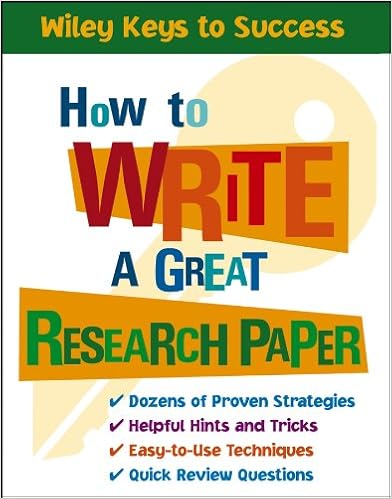
How to Write a Great Research Paper
Category: Books
From the Inside Flap Research like a pro–and write a winning paper! Do research papers make you nervous? Don’t panic! This task isn’t as overwhelming as it may seem––and conducting good research is an important skill to have. With How to Write a Great Research Paper, you’ll see how easy and rewarding it can be to explore a topic and present your ideas in an organized and interesting way. Filled with easy-to-follow instructions and valuable tips, this new guide breaks the entire process down into 7 Keys to Success: Find a Topic Find a Topic Look It Up Look It Up Take Notes Take Notes Outline Your Paper Outline Your Paper Create Your First Draft Create Your First Draft Revise and Edit Your Draft Revise and Edit Your Draft Present Your Paper Present Your Paper So take a deep breath, relax–and get ready to write a top-notch research paper! From the Back Cover Research like a proand write a winning paper! Do research papers make you nervous? Dont panic! This task isnt as overwhelming as it may seemand conducting good research is an important skill to have. With How to Write a Great Research Paper, youll see how easy and rewarding it can be to explore a topic and present your ideas in an organized and interesting way. Filled with easy-to-follow instructions and valuable tips, this new guide breaks the entire process down into 7 Keys to Success: Find a Topic Find a Topic Look It Up Look It Up Take Notes Take Notes Outline Your Paper Outline Your Paper Create Your First Draft Create Your First Draft Revise and Edit Your Draft Revise and Edit Your Draft Present Your Paper Present Your Paper So take a deep breath, relaxand get ready to write a top-notch research paper! About the Author BEVERLY ANN CHIN, Ph.D., is the Wiley Keys to Success series consultant. She is the Director of the English Teaching Program at the University of Montana, the former president of the National Council of Teachers of English, and a member of the Board of Directors of the National Board for Professional Teaching Standards.
Features: Research like a pro-and write a winning paper!  Do research papers make you nervous? Don't panic! This task isn't as overwhelming as it may seem--and conducting good research is an important skill to have. With How to Write a Great Research Paper, you'll see how easy and rewarding it can be to explore a topic and present your ideas in an organized and interesting way.  Filled with easy-to-follow instructions and valuable tips, this new guide breaks the entire process down into 7 Keys to Success: * Find a Topic  * Look It Up  * Take Notes  * Outline Your Paper  * Create Your First Draft  * Revise and Edit Your Draft  * Present Your Paper    So take a deep breath, relax-and get ready to write a top-notch research paper!